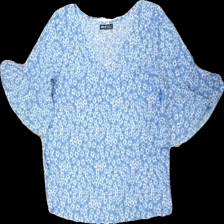
View: front
Type: Top
Category: Ladies
Brand: Not in the list
Brand text on label: Shein
Colors: Blue, White, Brown
Material: 100% polyester
Pattern: Floral print
Cut: V-collar
Size: M
Season: All
Price range: 50-100
Recommended usage: Reuse
Description: top med volang ärmar